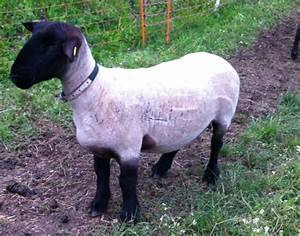
Label: pecora